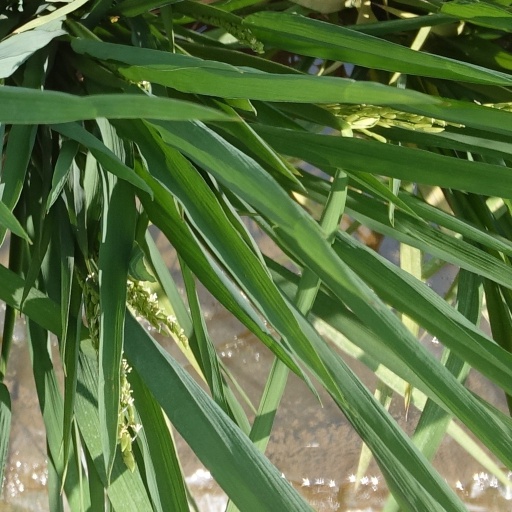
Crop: rice